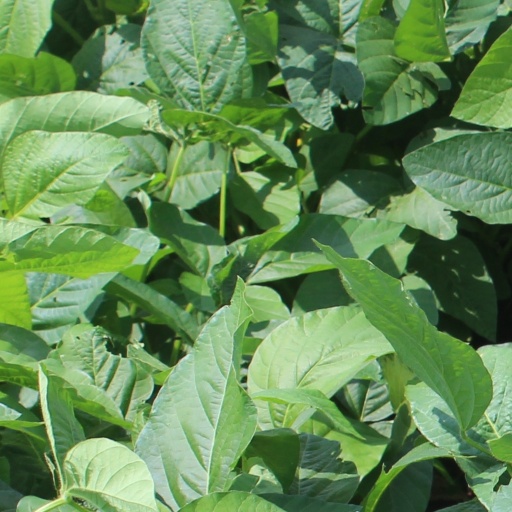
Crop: soybean